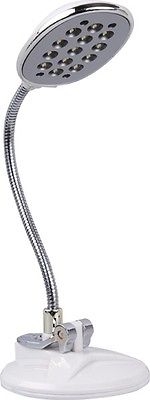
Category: lamp